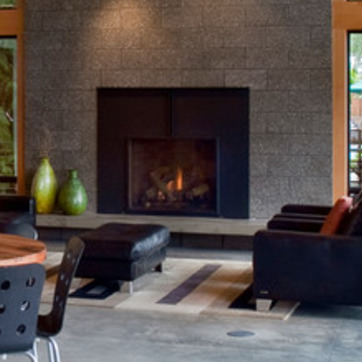
Material: other